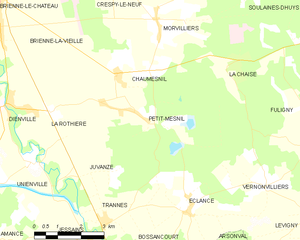
Carte des communes françaises: Petit-Mesnil